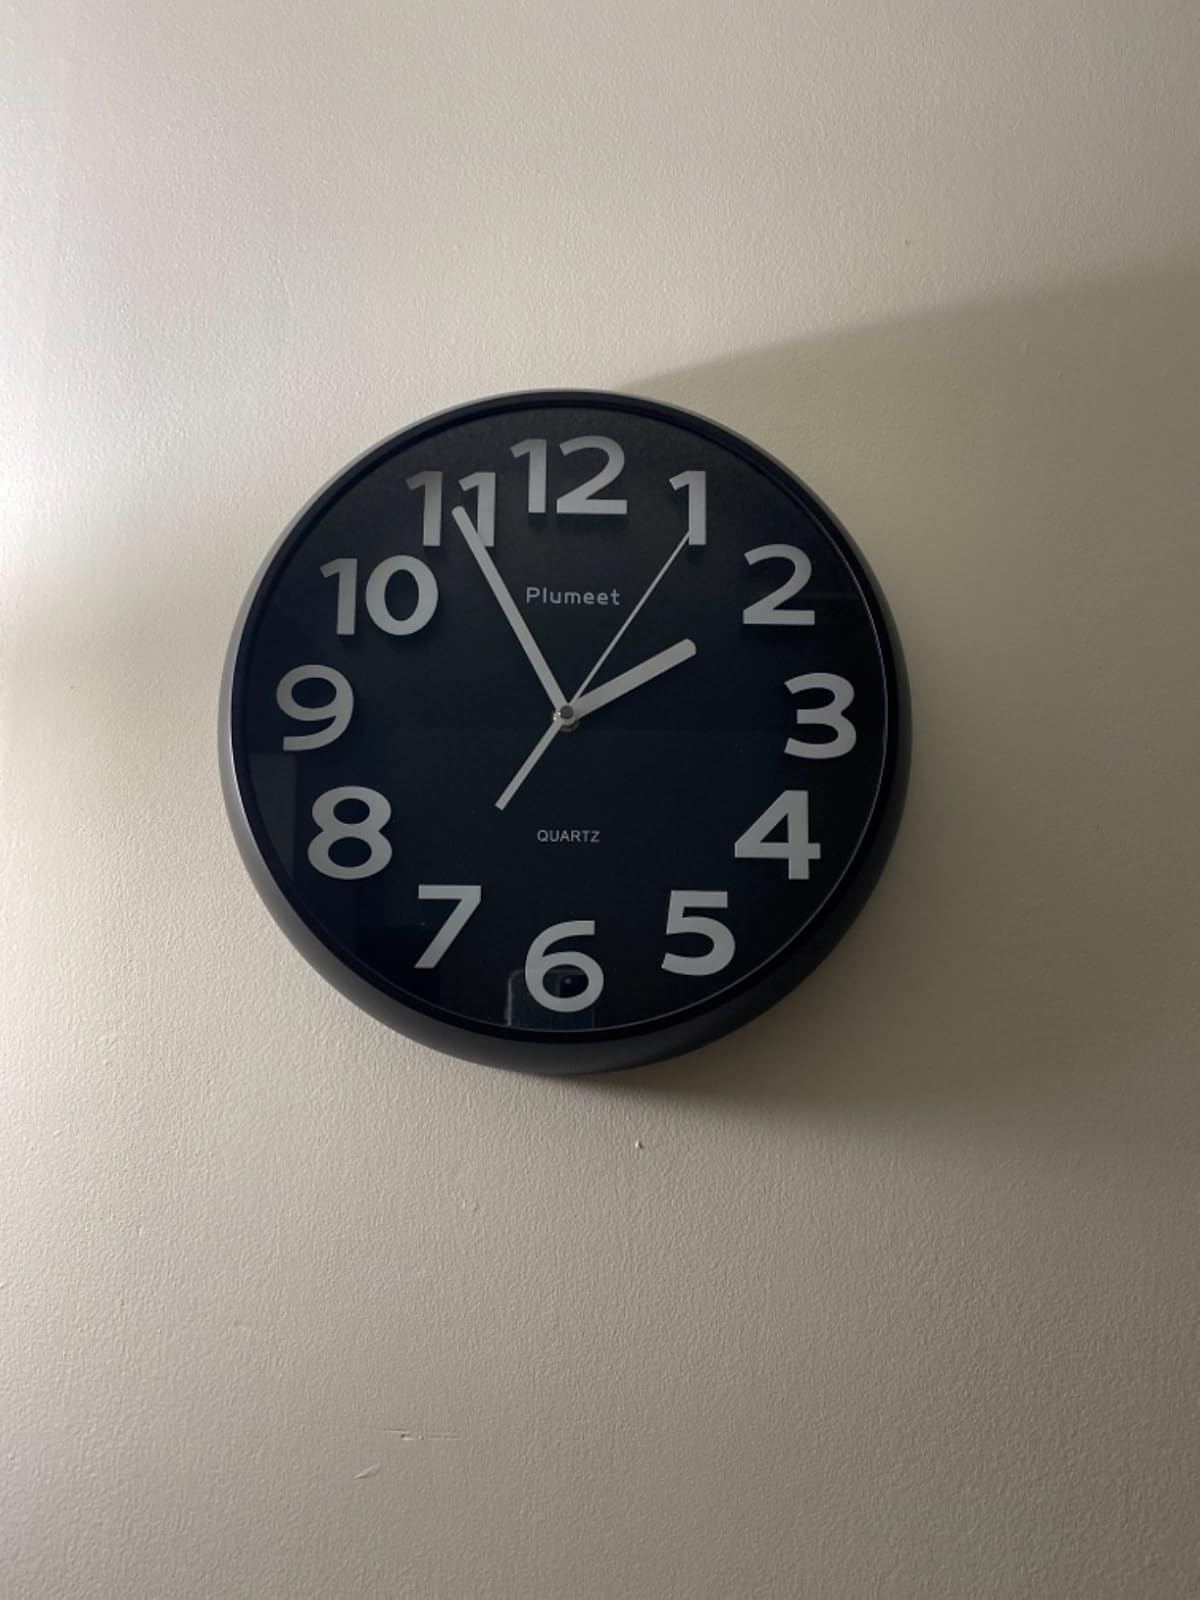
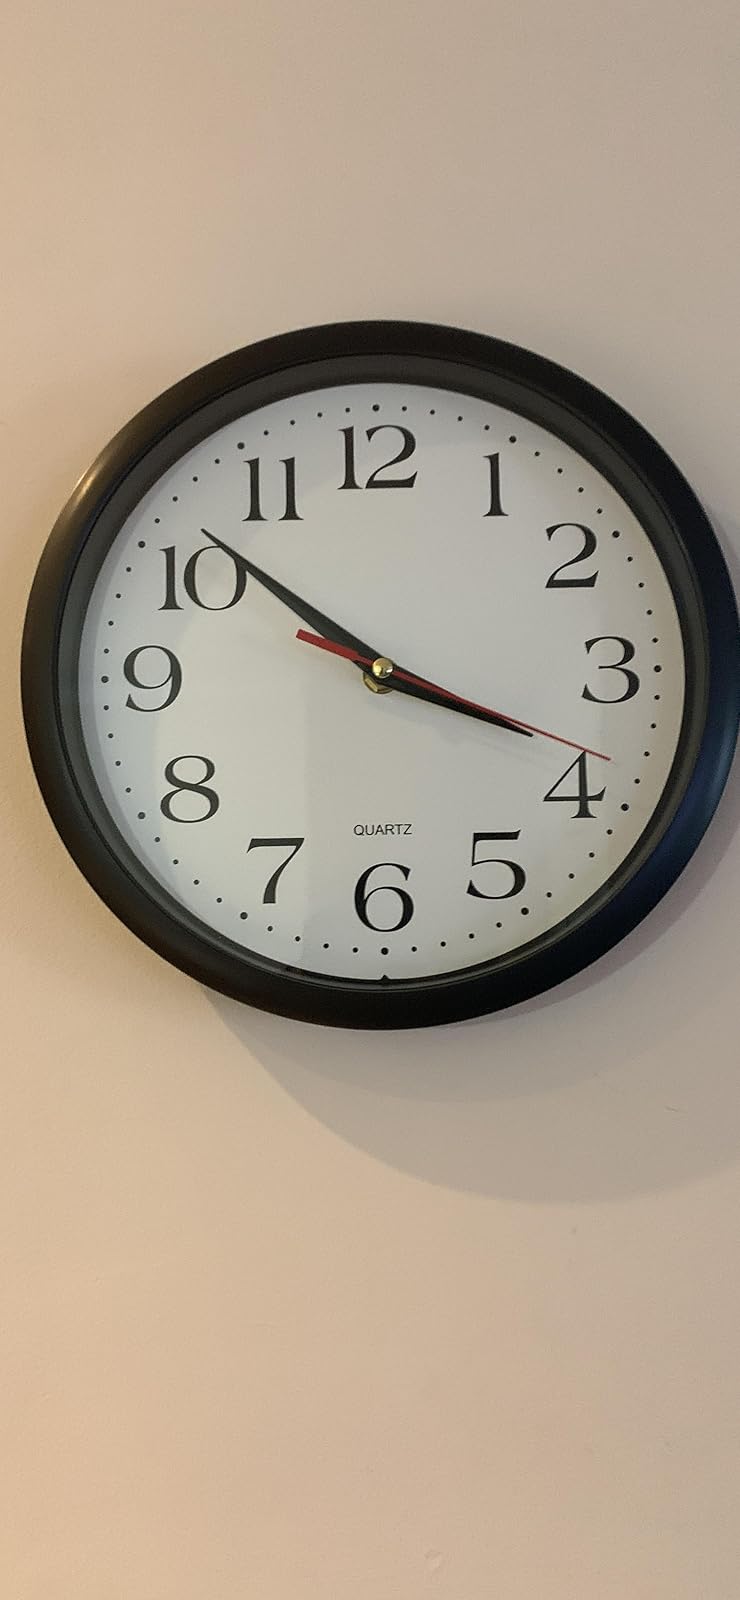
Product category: clock
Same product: no